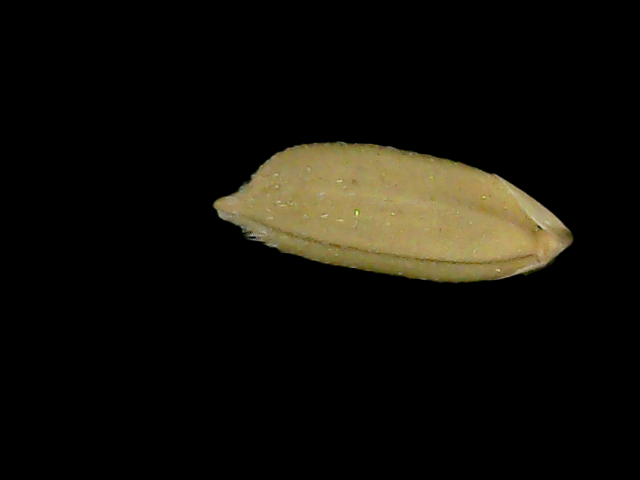
Rice variety: Bd76